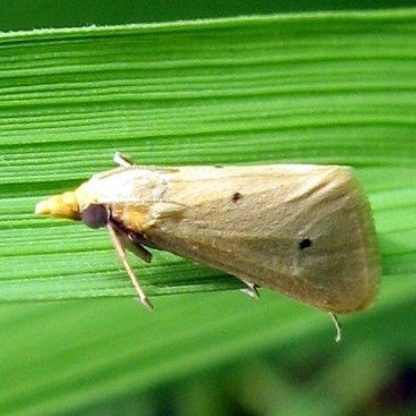
Nhãn: Sâu đục thân (Rice yellow stem borer)